Toronto Metropolitan University

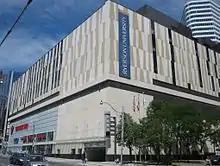
The Ted Rogers School of Management building is one of several facilities the university shares with other tenants

The university's central campus primarily lies within the Garden District of downtown Toronto. The campus is "interwoven" with the rest of the downtown core, with few entrance markers delineating the campus from the rest of the city. Most of the campus is designated as a mixed-use institutional area, although portions of the campus are situated in areas zoned for commercial and residential use. In addition to zoning by-laws, the height of the university's buildings is also limited by ordinances that protect the flight paths of air medical services to St. Michael's Hospital and the Hospital for Sick Children.